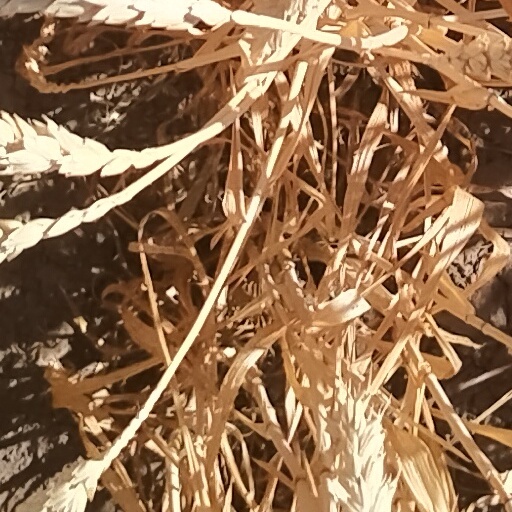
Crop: wheat